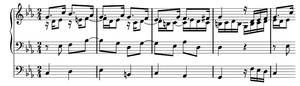
Premières mesures du Mederato op. 44 n° 7 pour orgue de Boëly.
Alexandre-Pierre-François Boëly est un compositeur, pianiste, organiste et professeur français, né à Versailles le 19 avril 1785 et mort à Paris le 27 décembre 1858.